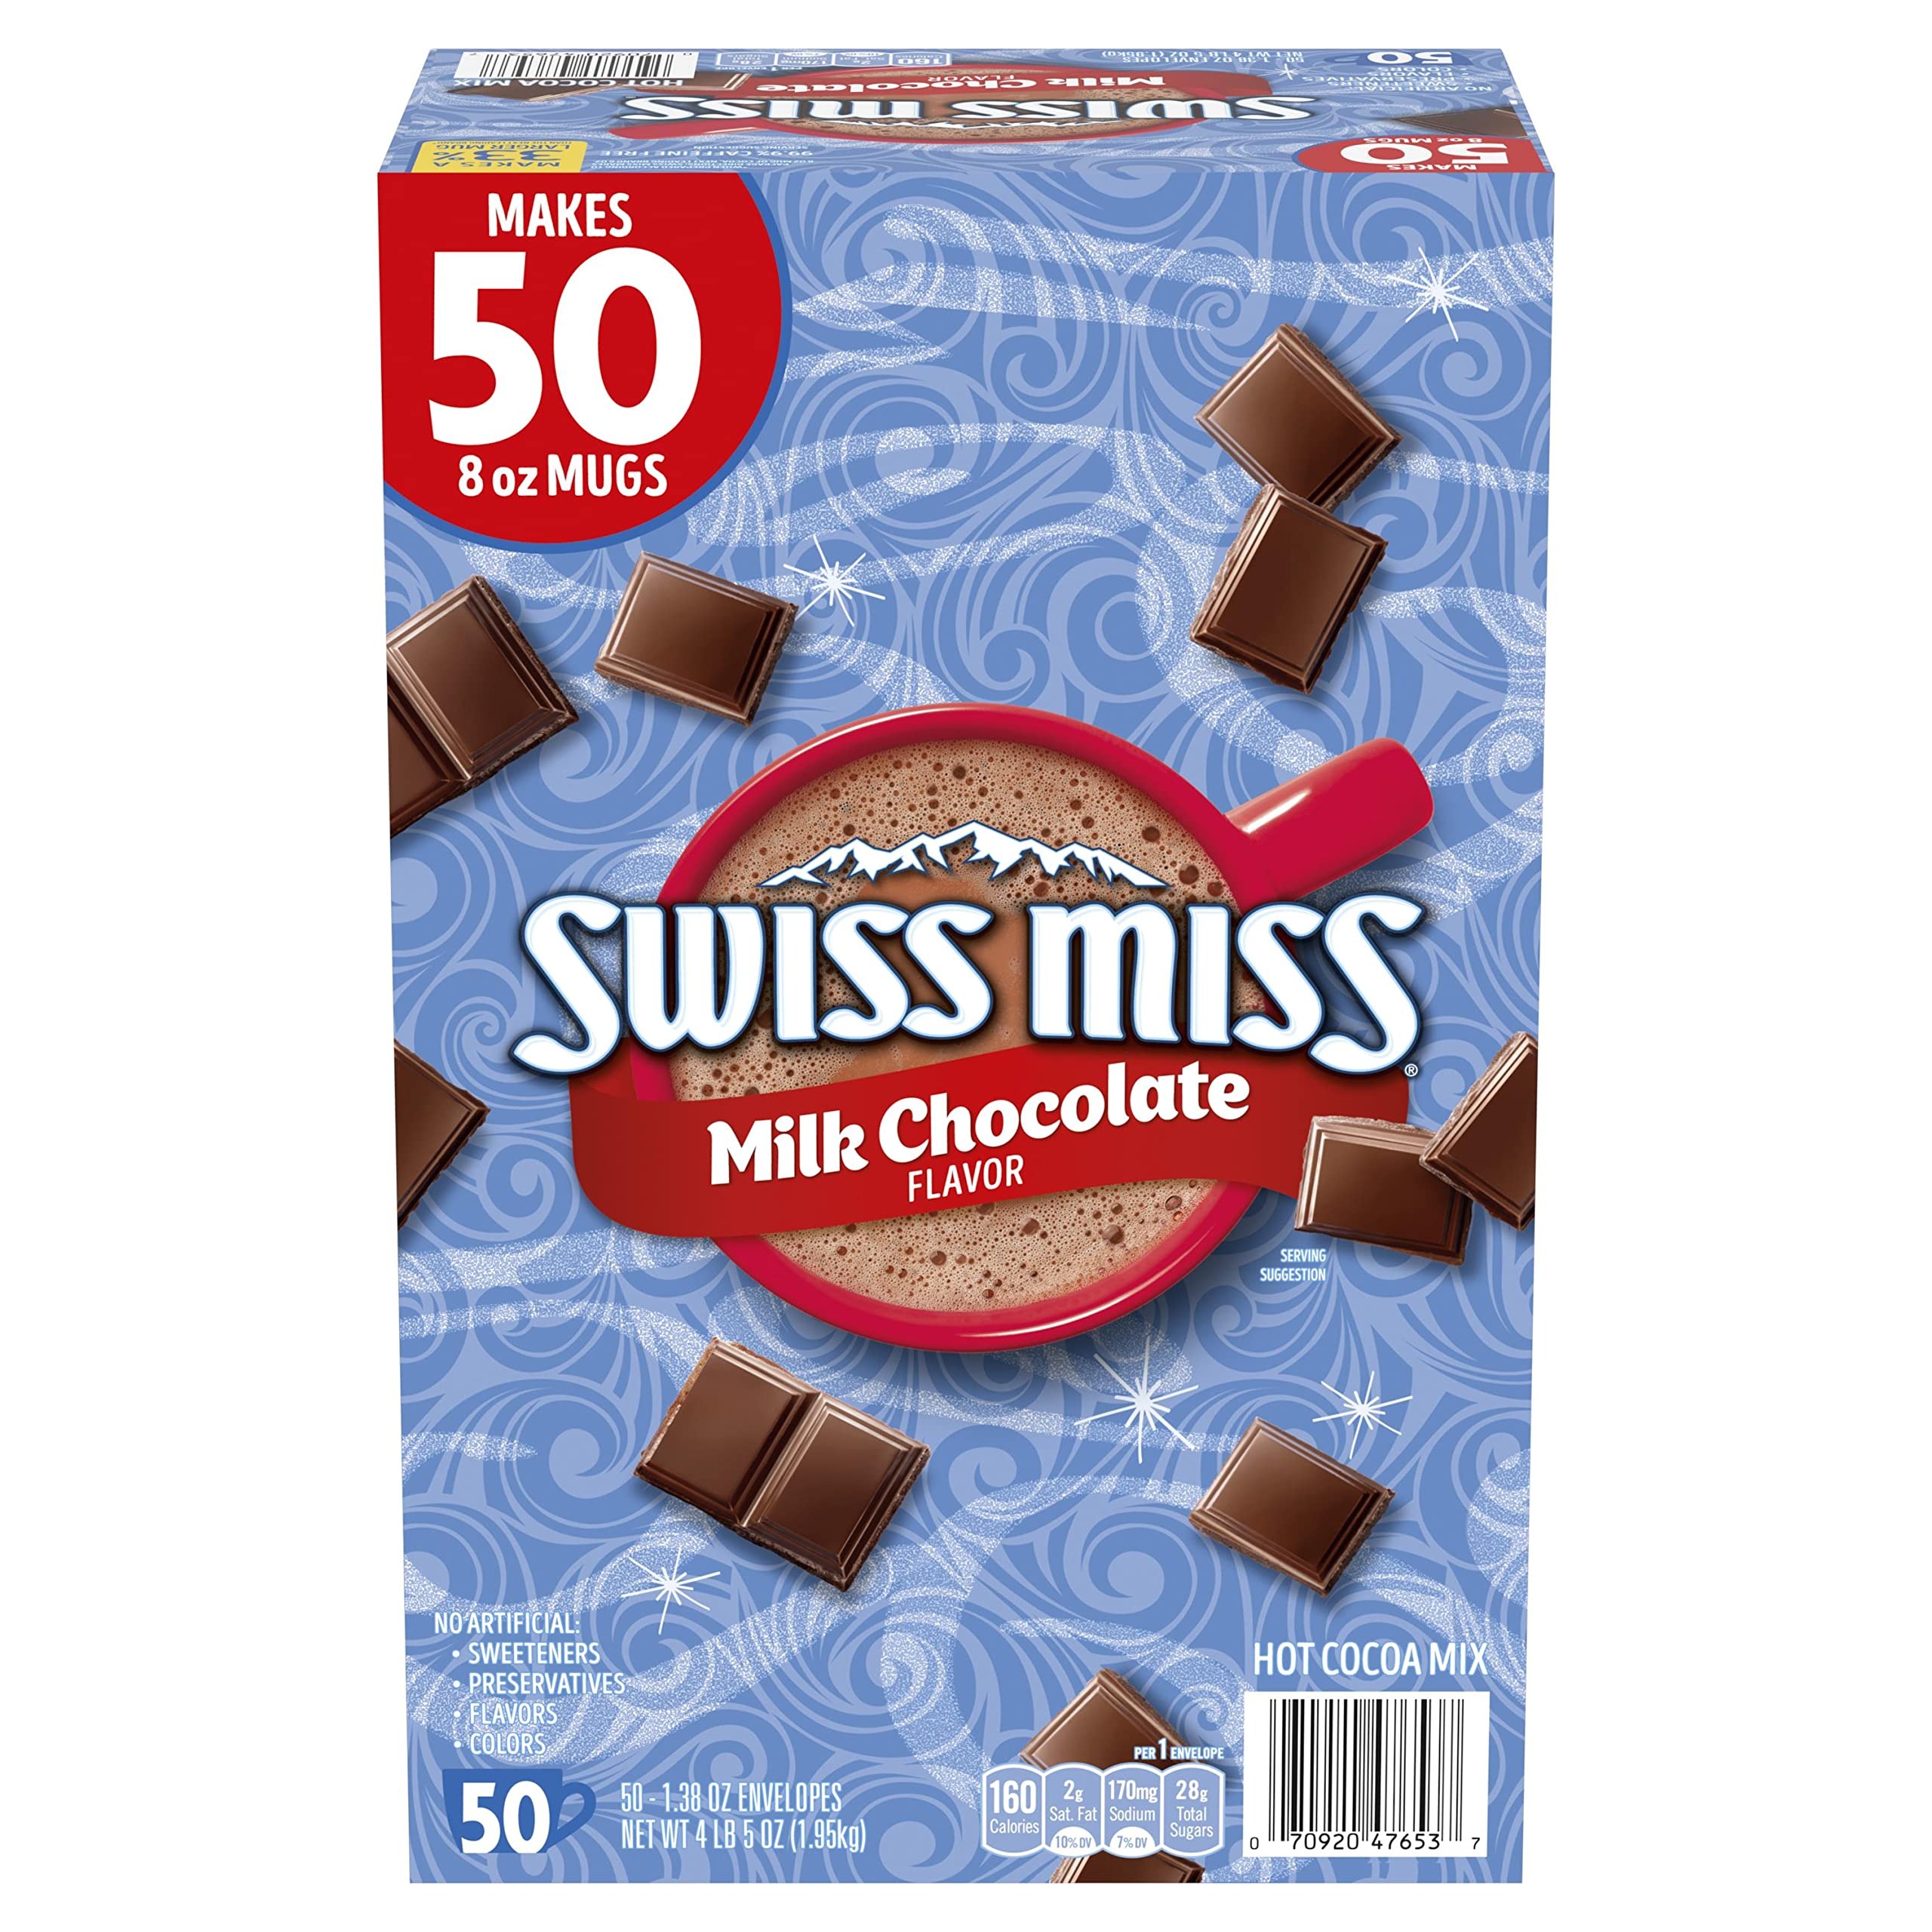
Item Name: Swiss Miss Milk Chocolate Flavor Hot Cocoa Mix, 1.38 oz. 50-Count
Bullet Point 1: Warm, creamy, chocolaty goodness any time.
Bullet Point 2: The package dimension of the product is 13cmL x 18.5cmW x 29cmH
Bullet Point 3: The package weight of the product is 4.8 pounds
Bullet Point 4: Flavor - Cocoa
Value: 69.0
Unit: Ounce

Price: 10.69